Jilin City

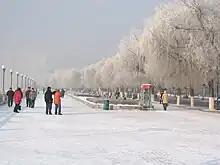
Snow in Jilin City

Jilin City has a four-season, monsoon-influenced, humid continental climate (Köppen "Dwa"). Winters are long (lasting from November to March), cold, and windy, but dry, due to the influence of the Siberian anticyclone, with a January mean temperature of . Spring and autumn are somewhat short transitional periods, with some precipitation, but are usually dry and windy. Summers are hot and humid, with a prevailing southeasterly wind due to the East Asian monsoon; July averages . Snow is usually light during the winter, and annual rainfall is heavily concentrated from June to August.